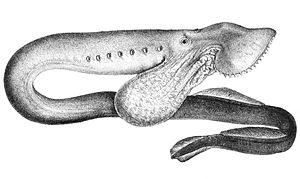
Les Lamproies ou Pétromyzontides forment une classe de poissons sans mâchoires mobiles. Ce groupe est constitué d'un seul ordre et d'une seule famille, qui a pu être plus importante dans le passé mais ne regroupe aujourd'hui que 38 espèces. Elles sont parfois considérées comme faisant partie d'un des taxons de vertébrés vivants les plus anciens.
Geotria australis, unique représentant du genre Geotria, lui-même unique genre de la sous-famille des Geotriinae, est une espèce de lamproie de la famille des Petromyzontidae.